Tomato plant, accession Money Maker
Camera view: horizontal (90 deg, fisheye); turntable rotation: 30 degrees
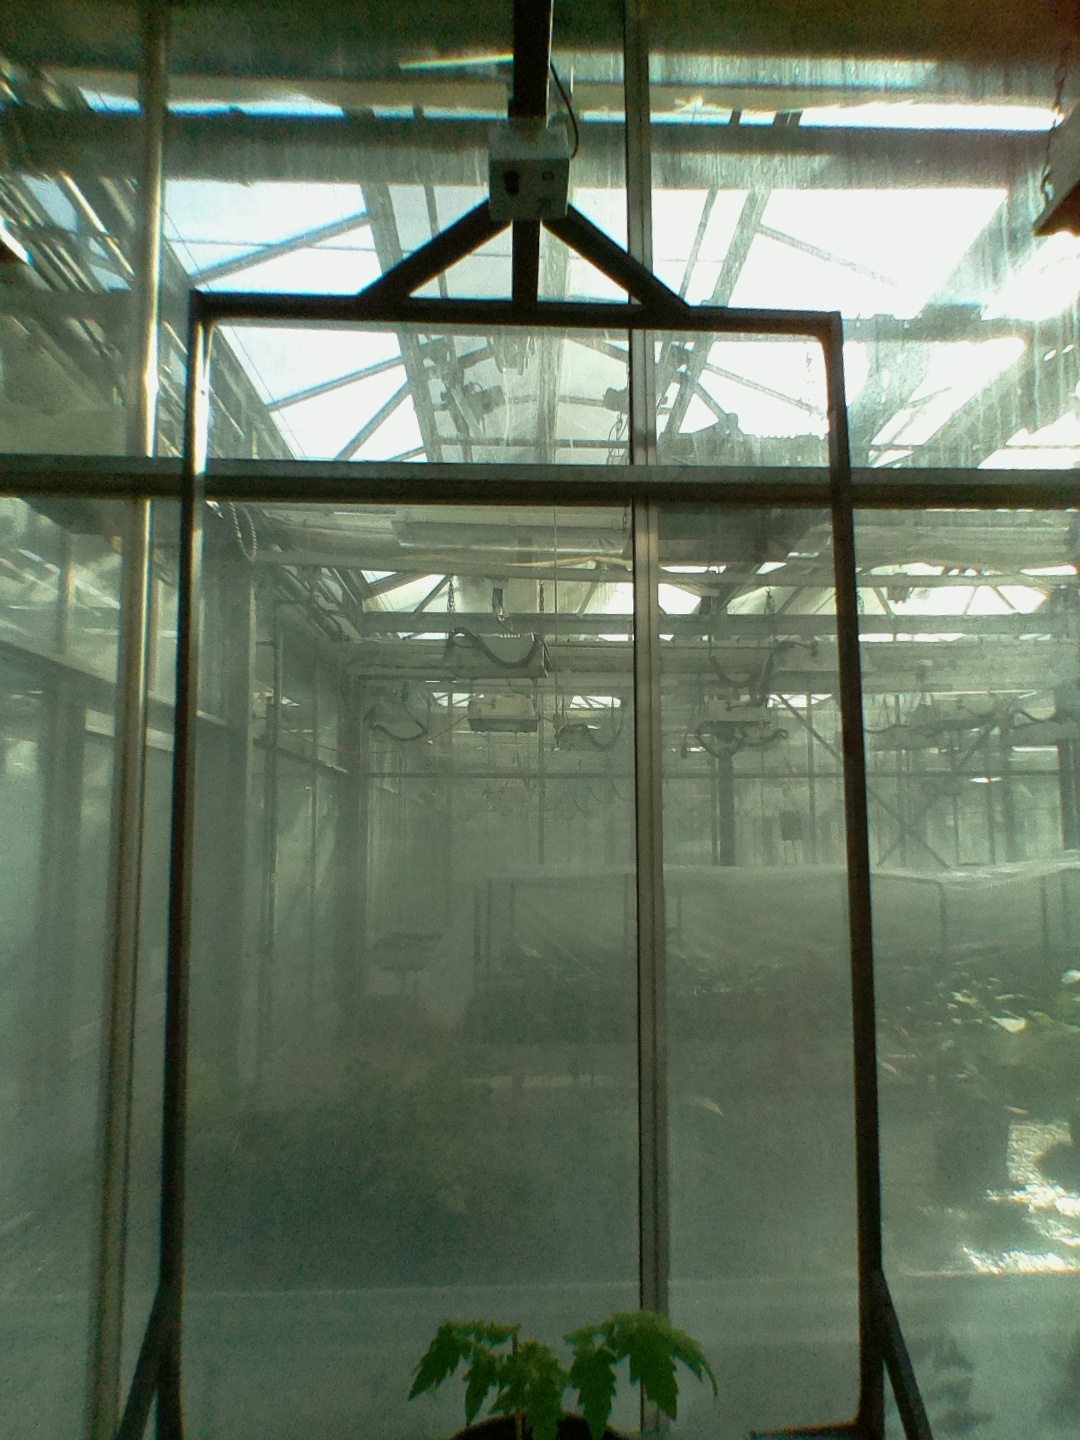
BBCH growth stage 13: 6 of true leaves visible